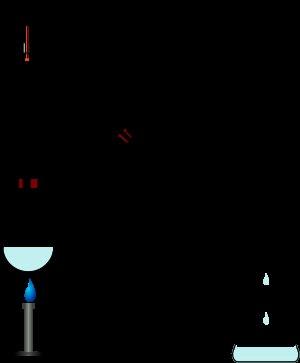
La distillation fractionnée, aussi appelée rectification, est un procédé de séparation par fractionnement. Son but est de séparer les différents constituants d’un mélange de liquides miscibles, possédant des températures d’ébullition différentes. Pour cela, elle exploite le même principe que la distillation classique mais se distingue par l'utilisation d'une colonne de séparation, qui permet une meilleure discrimination des constituants du mélange.